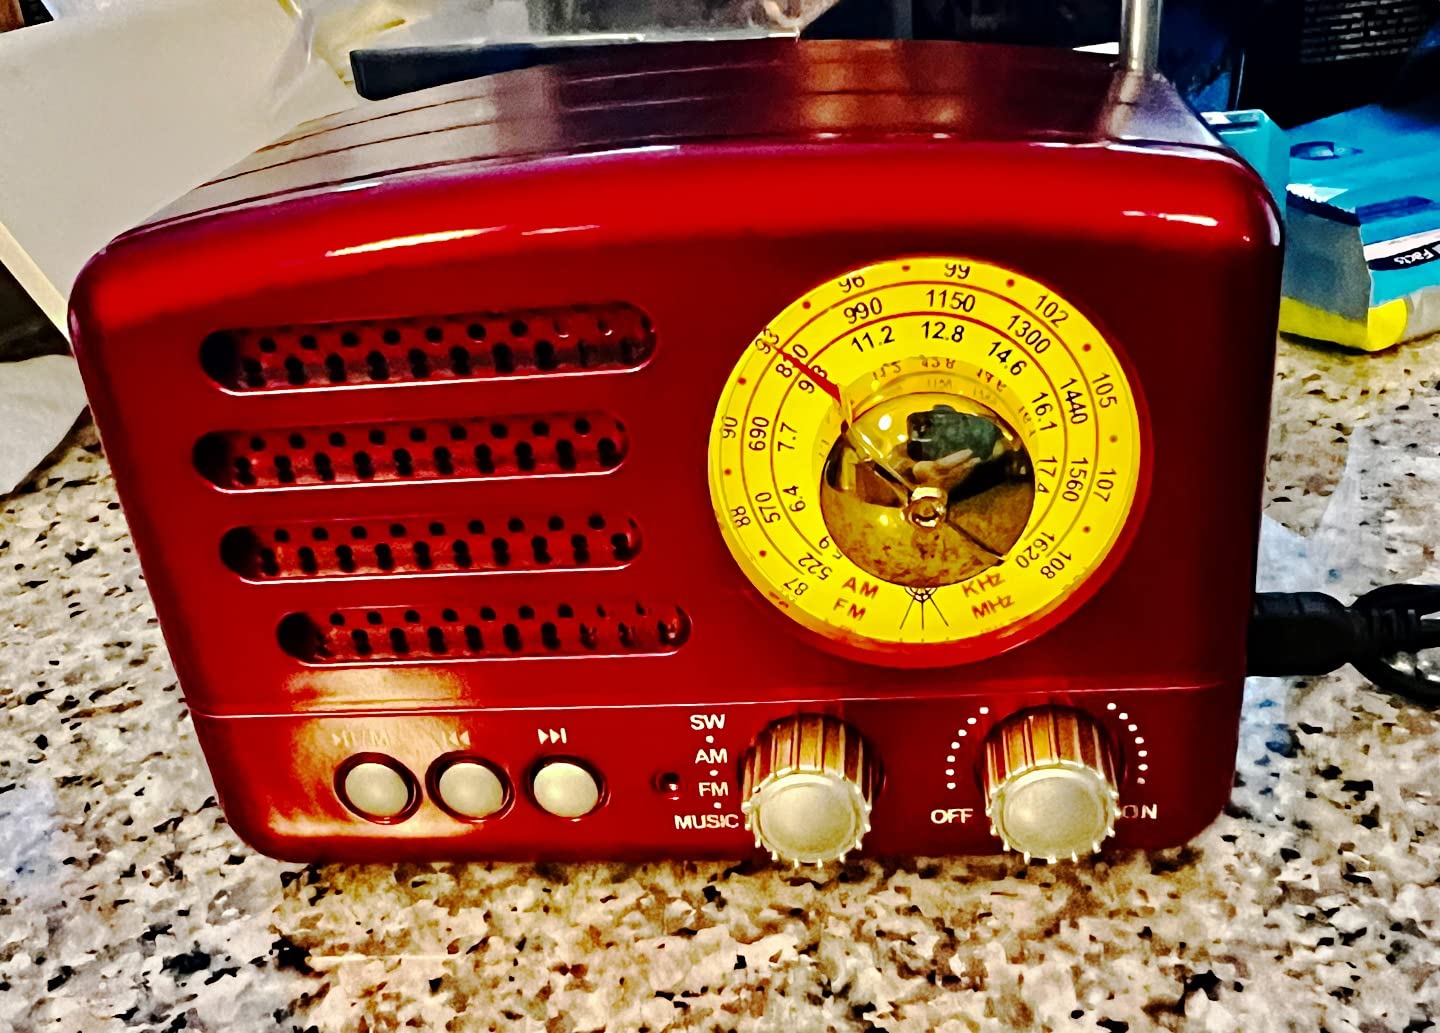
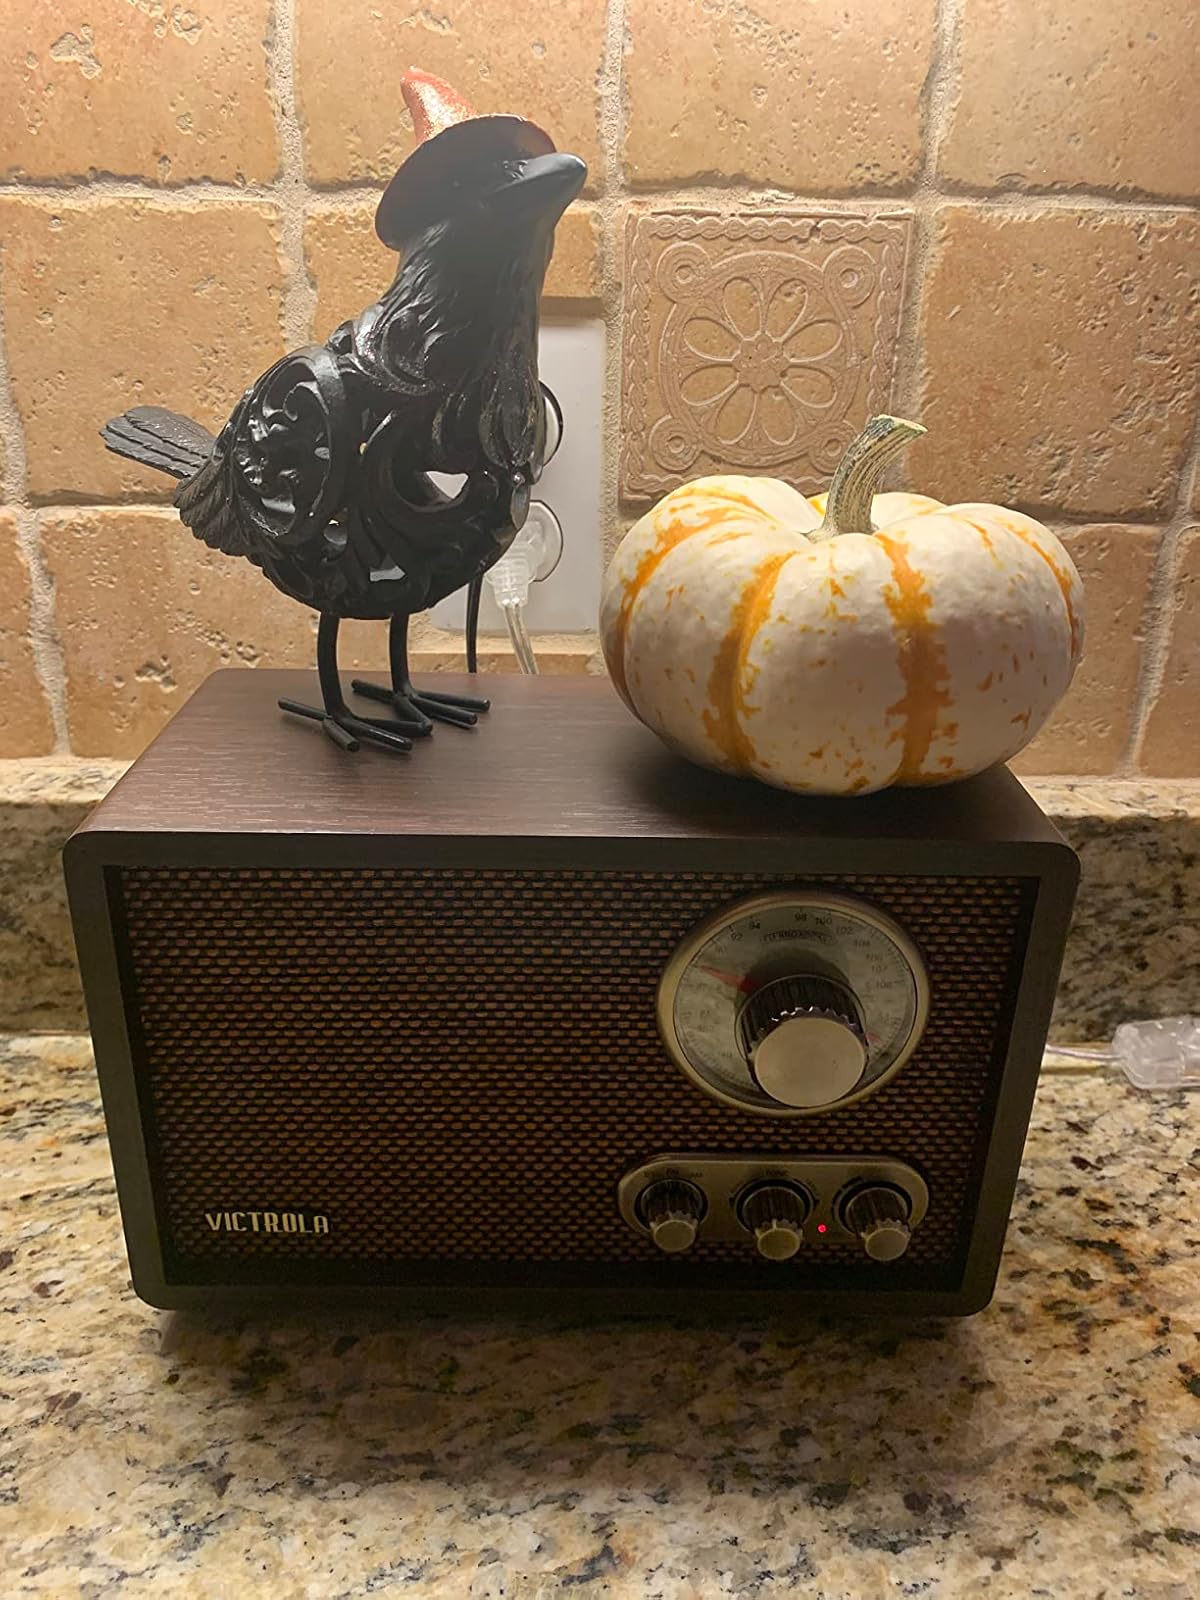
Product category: radio
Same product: no